Gundam Reconguista in G

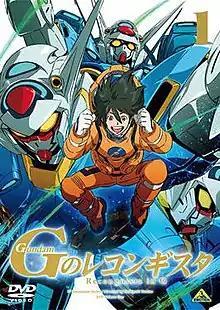
Cover for the first DVD Volume

, also referred to as , is a 2014 Japanese science fiction anime television series and the thirteenth installment in Sunrise's long-running "Gundam" franchise.